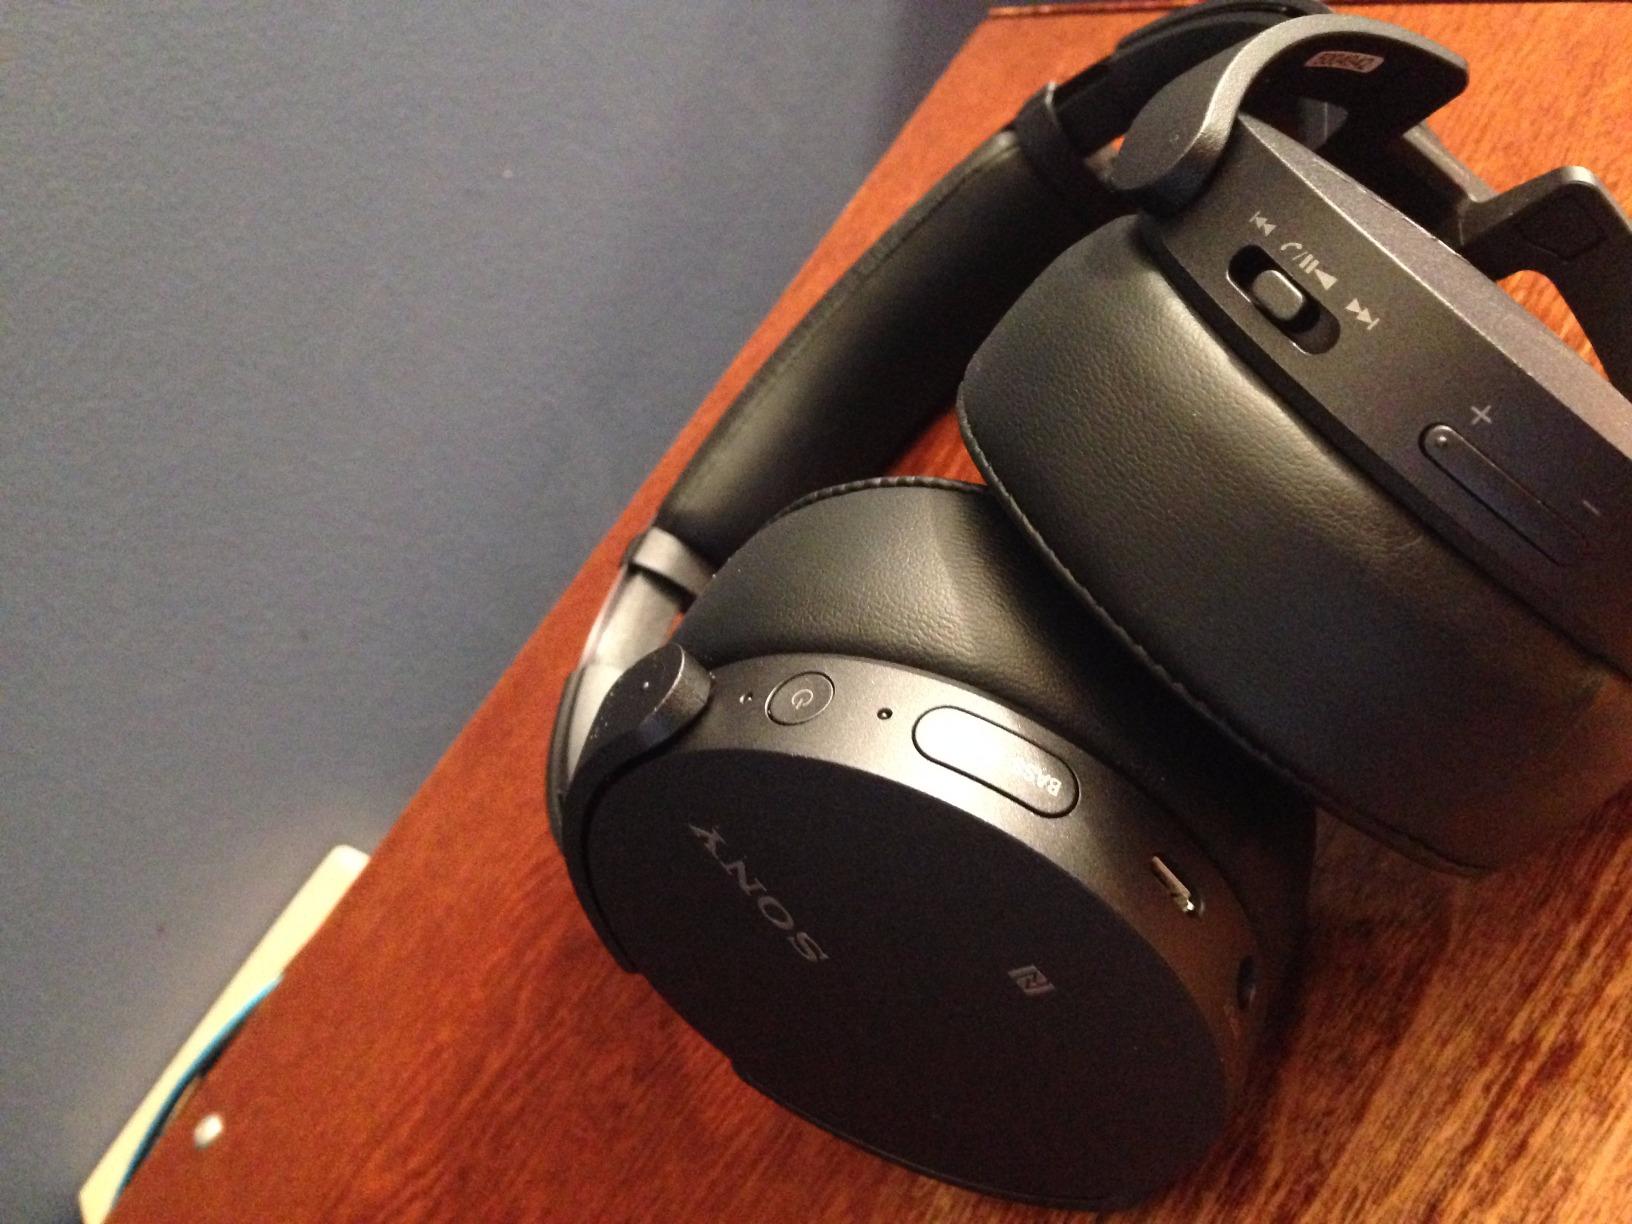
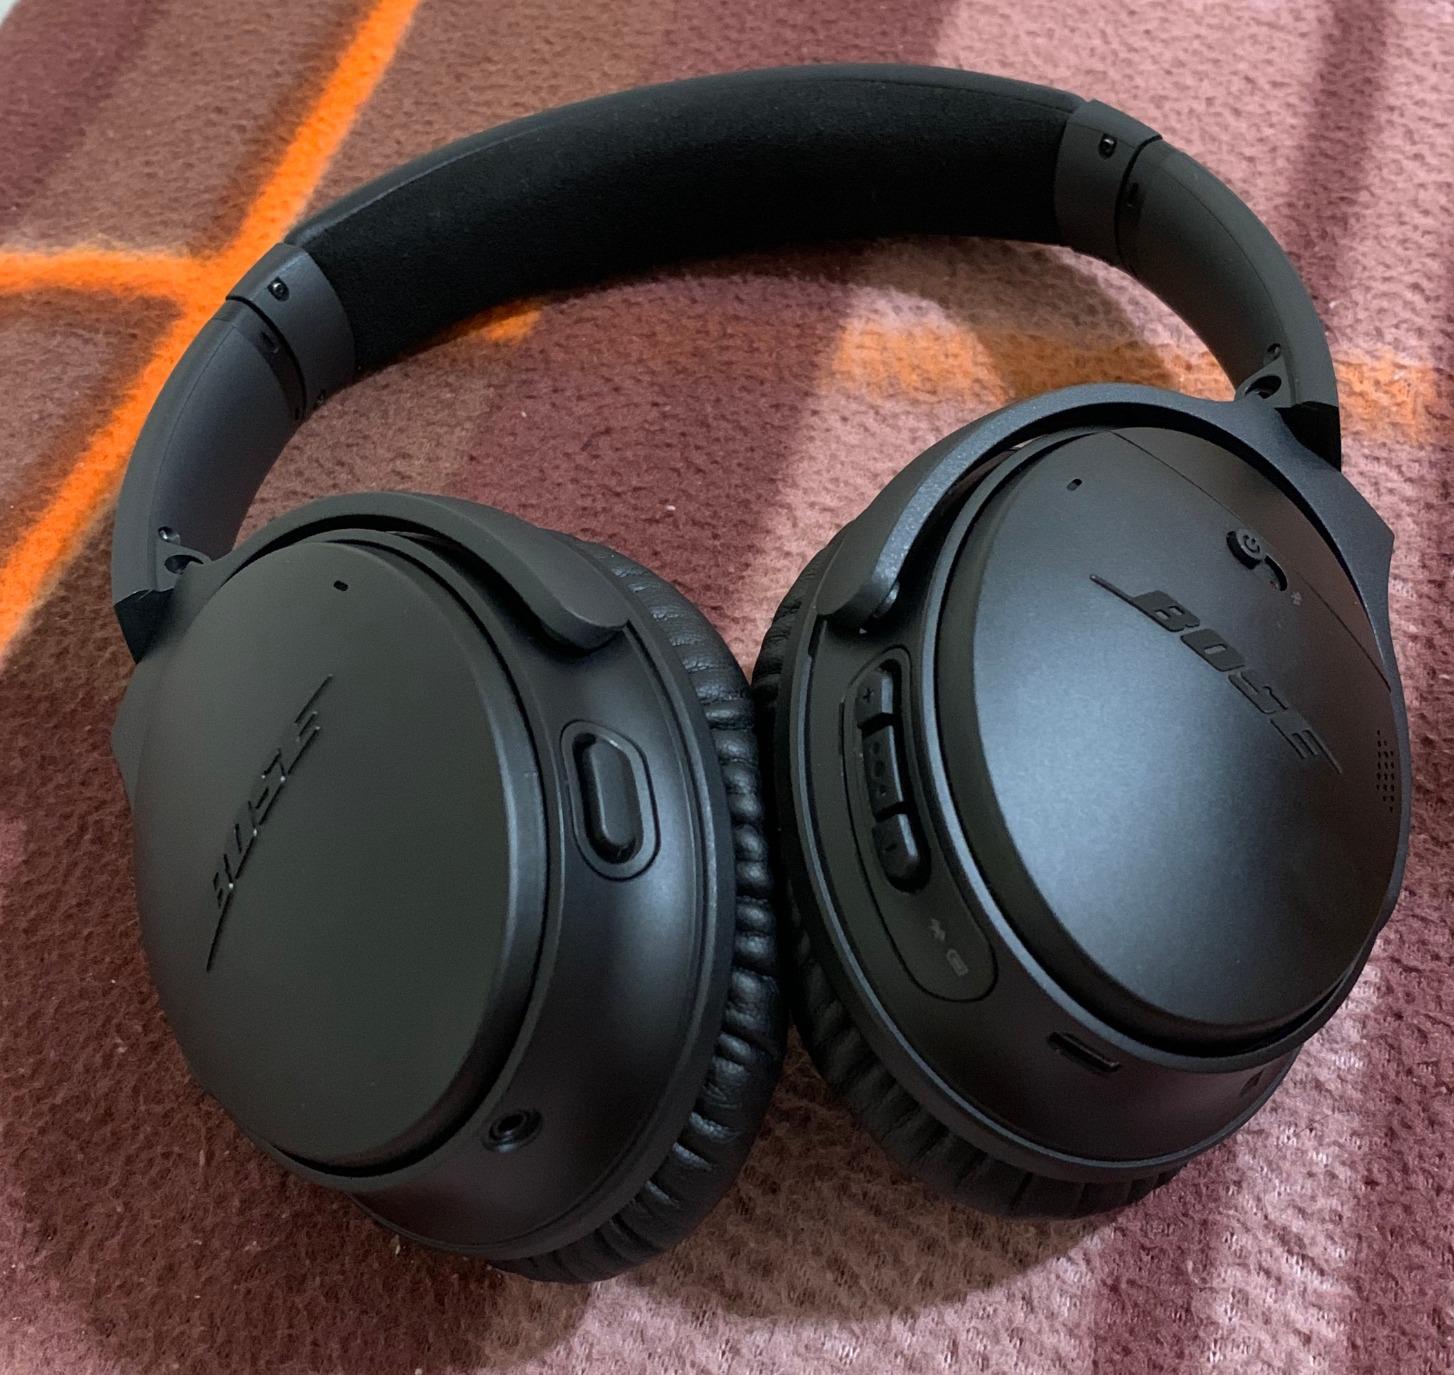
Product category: headphones
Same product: no